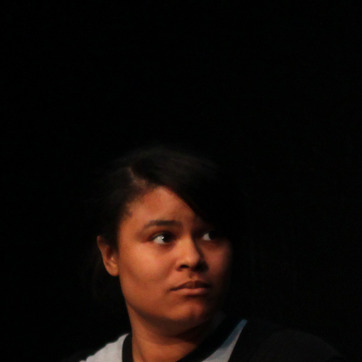
Material: hair